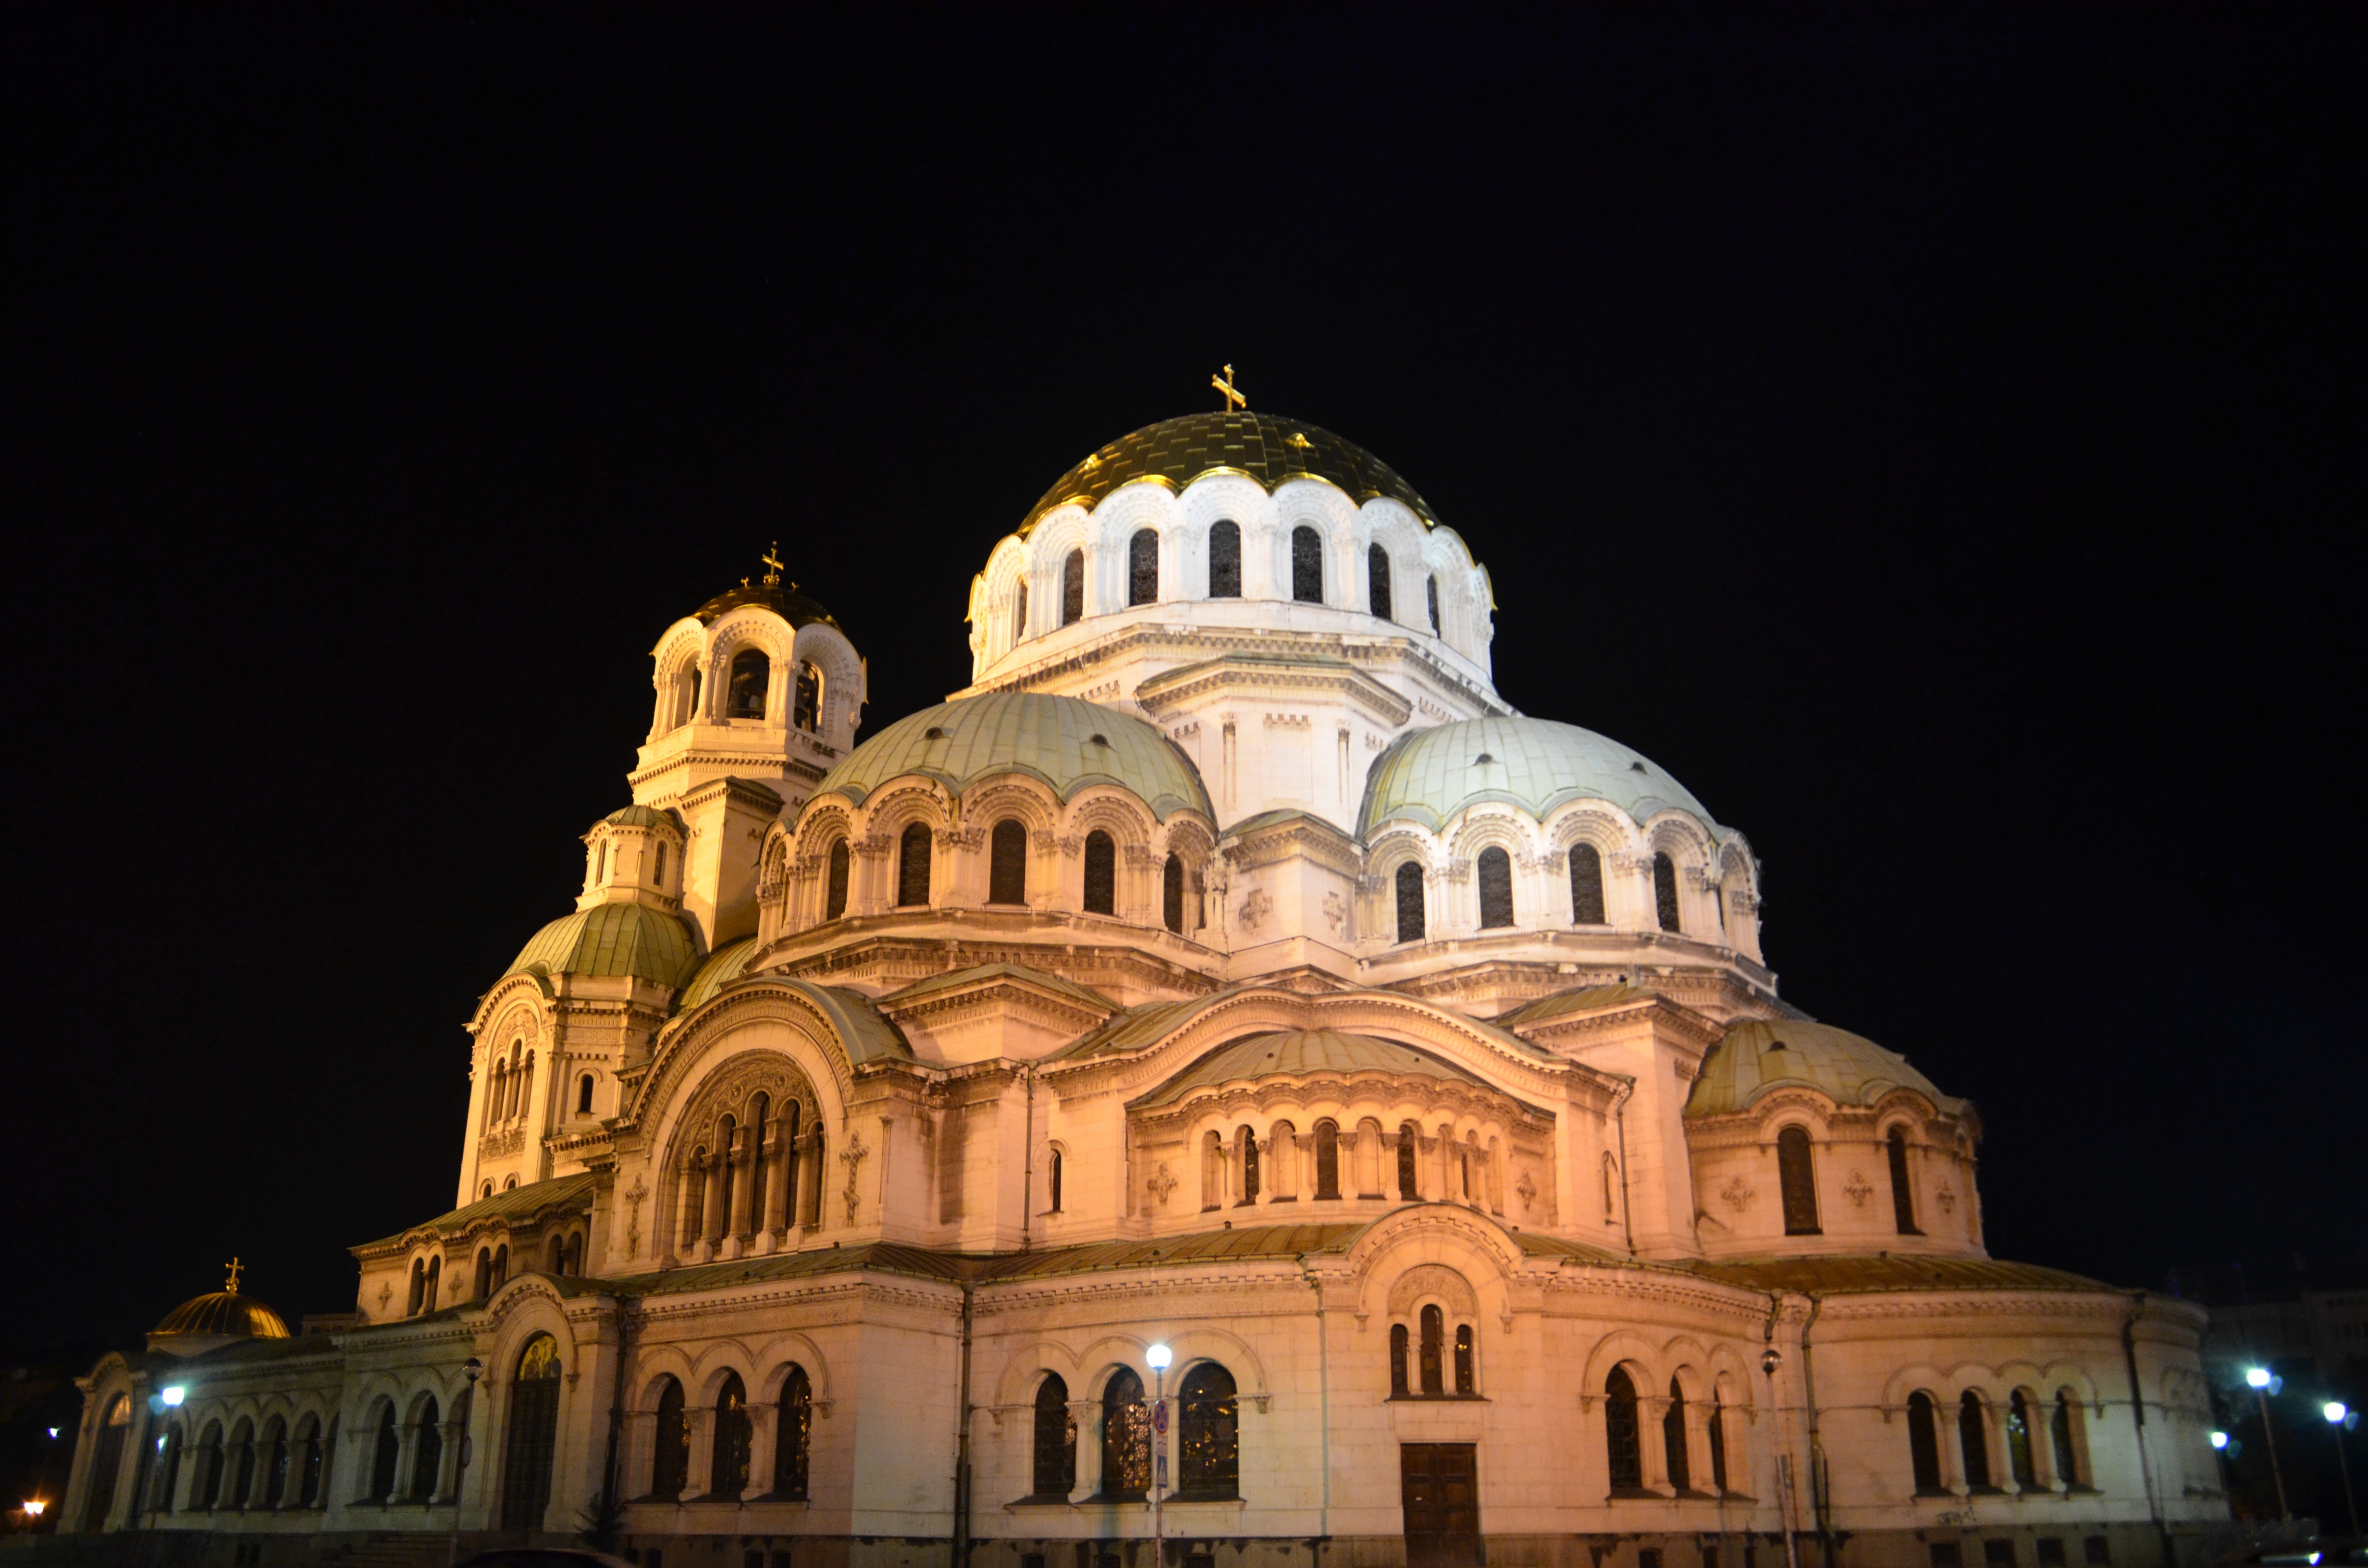
night, landmark, building, byzantine architecture, dome, basilica, place of worship, cathedral, church, synagogue